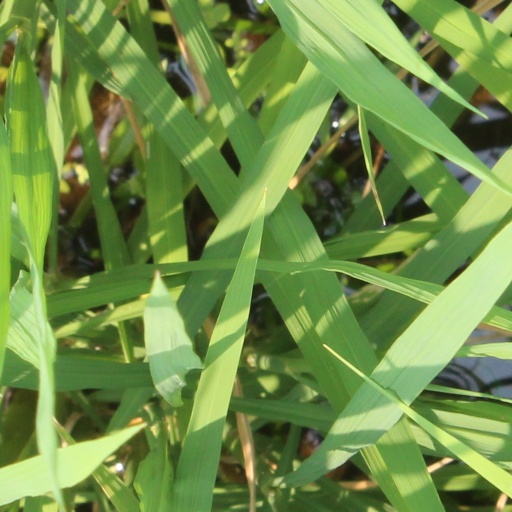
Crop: rice